PS Caledonia (1934)

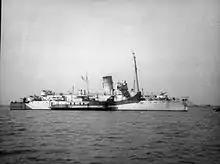
HMS "Goatfell" during World War II

In 1939 she was converted to a minesweeper and renamed HMS "Goatfell". Her wartime service continued after 1941 as an anti aircraft ship.